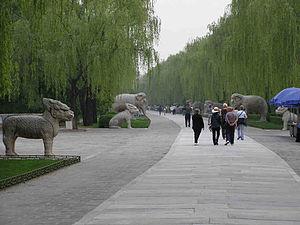
La dynastie des Ming a régné sur la Chine entre 1368 et 1644. Leurs tombeaux ont été classés au Patrimoine mondial en 2000 et 2003.